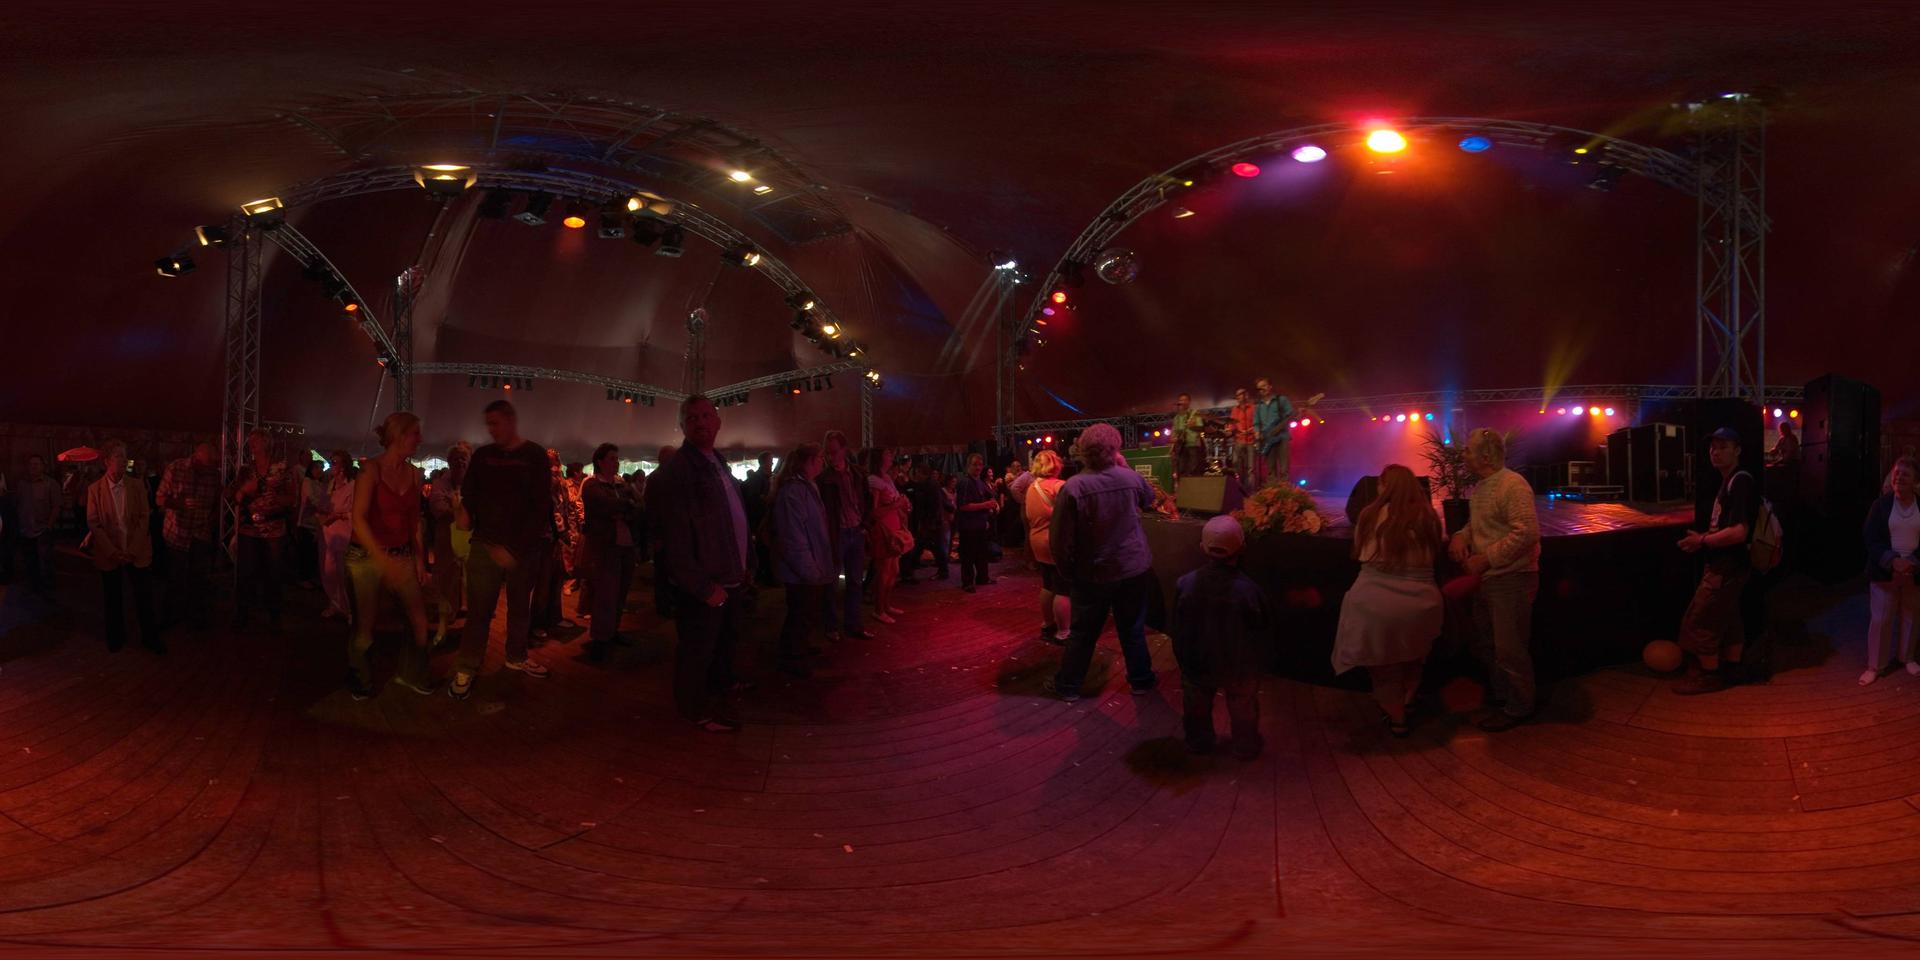
Referred object: the musician in the blue jacket on stage

Referred object: the gold disco ball